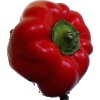
Label: Pepper Red 1